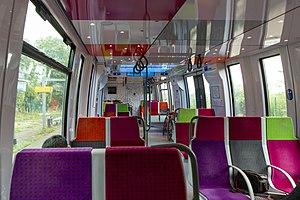
Intérieur d'une automotrice Z 50000 en gare de Mériel, Val-d'Oise, France.
La Z 50000, également appelée Francilien, ou NAT, est une rame automotrice conçue dans les années 2000 pour équiper, en Île-de-France, les lignes de banlieue du réseau Transilien, au départ de la gare du Nord, de la gare de l'Est et de la gare Saint-Lazare en remplacement, notamment, des rames inox Z 6100 surnommées les « p'tits gris ».